KSI

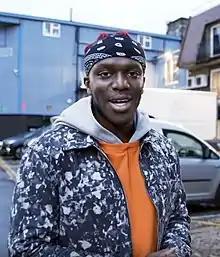
KSI in 2020

On 23 October 2020, KSI released the first single from his second album, "Really Love" featuring Craig David and Digital Farm Animals, which peaked at number three on the UK Singles Chart and has been certified gold by the BPI. On 15 January 2021, KSI released the album's second single, "Don't Play" with Anne-Marie and Digital Farm Animals. The song debuted at number two on the UK Singles Chart, becoming KSI's highest-charting single in the UK to date, and has been certified platinum by the BPI. On 12 March 2021, KSI released the album's third single, "Patience" featuring Yungblud and Polo G, which debuted at number 3 on the UK Singles Chart and has been certified silver by the BPI. On 26 April 2021, KSI announced via his social media the release of his second album "All Over the Place", which was released on 16 July that year. It debuted at number 1 on the UK Album Charts, giving KSI his first-ever chart-topper, and has been certified gold by the BPI for surpassing 100,000 sales in the country. On 18 June 2021, KSI released the album's fourth single, "Holiday", which was only featured on the platinum edition of the album. The song debuted at number 2 on the UK Singles Chart, making it KSI's highest-charting solo single to date. On 6 August 2021, KSI released the album's fifth single, "Lose" with American rapper Lil Wayne, and was the lead single for the deluxe edition of the album, which was released on 27 August. The single peaked at number 18 on the UK Singles Chart and also debuted at number 86 on the "Billboard" Hot 100, becoming KSI's first ever single to enter that chart.